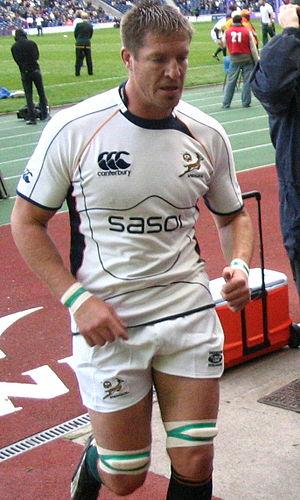
John Philip Botha, plus connu comme Bakkies Botha, né le 22 septembre 1979 à Newcastle dans le Natal en Afrique du Sud, est un joueur de rugby à XV sud-africain, évoluant au poste de deuxième ligne. Ce puissant joueur de rugby, formant avec son compatriote Victor Matfield, l'une des meilleures secondes lignes du monde, a remporté la Coupe du monde de rugby à XV 2007 avec l'équipe d'Afrique du Sud. Il forme également une seconde ligne exceptionnelle aux côtés du néo-zélandais Ali Williams, sous les couleurs du Rugby Club Toulonnais.